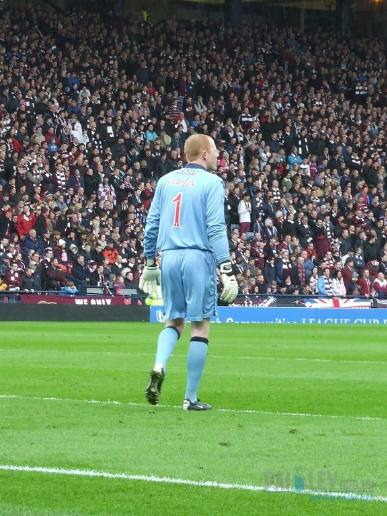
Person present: Yes